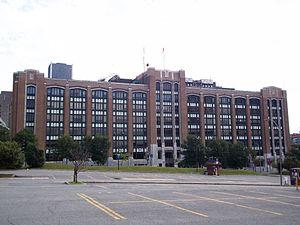
Bureau de poste central de Montréal, 715, rue Peel (info image)
Cet article recense les lieux patrimoniaux de Montréal inscrit au répertoire des lieux patrimoniaux du Canada, qu'ils soient de niveau provincial, fédéral ou municipal.